B movie

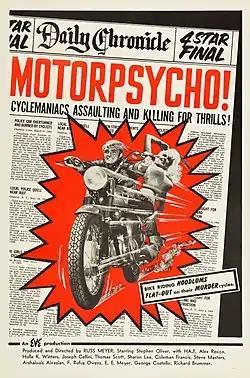
"Motorpsycho" (1965) was not hard to market. It had director Russ Meyer's reputation for eroticism; the biker theme ("MURDERcycles") that soon proved its popularity in historic fashion; and that trendy title word—"psycho".

Exploitation movies in the original sense continued to appear: 1961's "Damaged Goods", a cautionary tale about a young lady whose boyfriend's promiscuity leads to venereal disease, comes complete with enormous, grotesque closeups of VD's physical effects. At the same time, the concept of fringe exploitation was merging with a related, similarly venerable tradition: "nudie" films featuring nudist-camp footage or striptease artists like Bettie Page had simply been the softcore pornography of previous decades. As far back as 1933, "This Nude World" was "Guaranteed the Most Educational Film Ever Produced!" In the late 1950s, as more of the old grindhouse theaters devoted themselves specifically to "adult" product, a few filmmakers began making nudies with greater attention to plot. Best known was Russ Meyer, who released his first successful narrative nudie, the comic "Immoral Mr. Teas", in 1959. Five years later, Meyer came out with his breakthrough film, "Lorna", which combined sex, violence, and a dramatic storyline. "Faster, Pussycat! Kill! Kill!" (1965), made for about $45,000, ultimately became the most famous of Meyer's sexploitation pictures. Crafted for constant titillation but containing no nudity, it was aimed at the same "passion pit" drive-in circuit that screened AIP teen movies with wink-wink titles like "Beach Blanket Bingo" (1965) and "How to Stuff a Wild Bikini" (1966), starring Annette Funicello and Frankie Avalon. Roger Corman's "The Trip" (1967) for American International, written by veteran AIP/Corman actor Jack Nicholson, never shows a fully bared, unpainted breast, but flirts with nudity throughout. The Meyer and Corman lines were drawing closer.